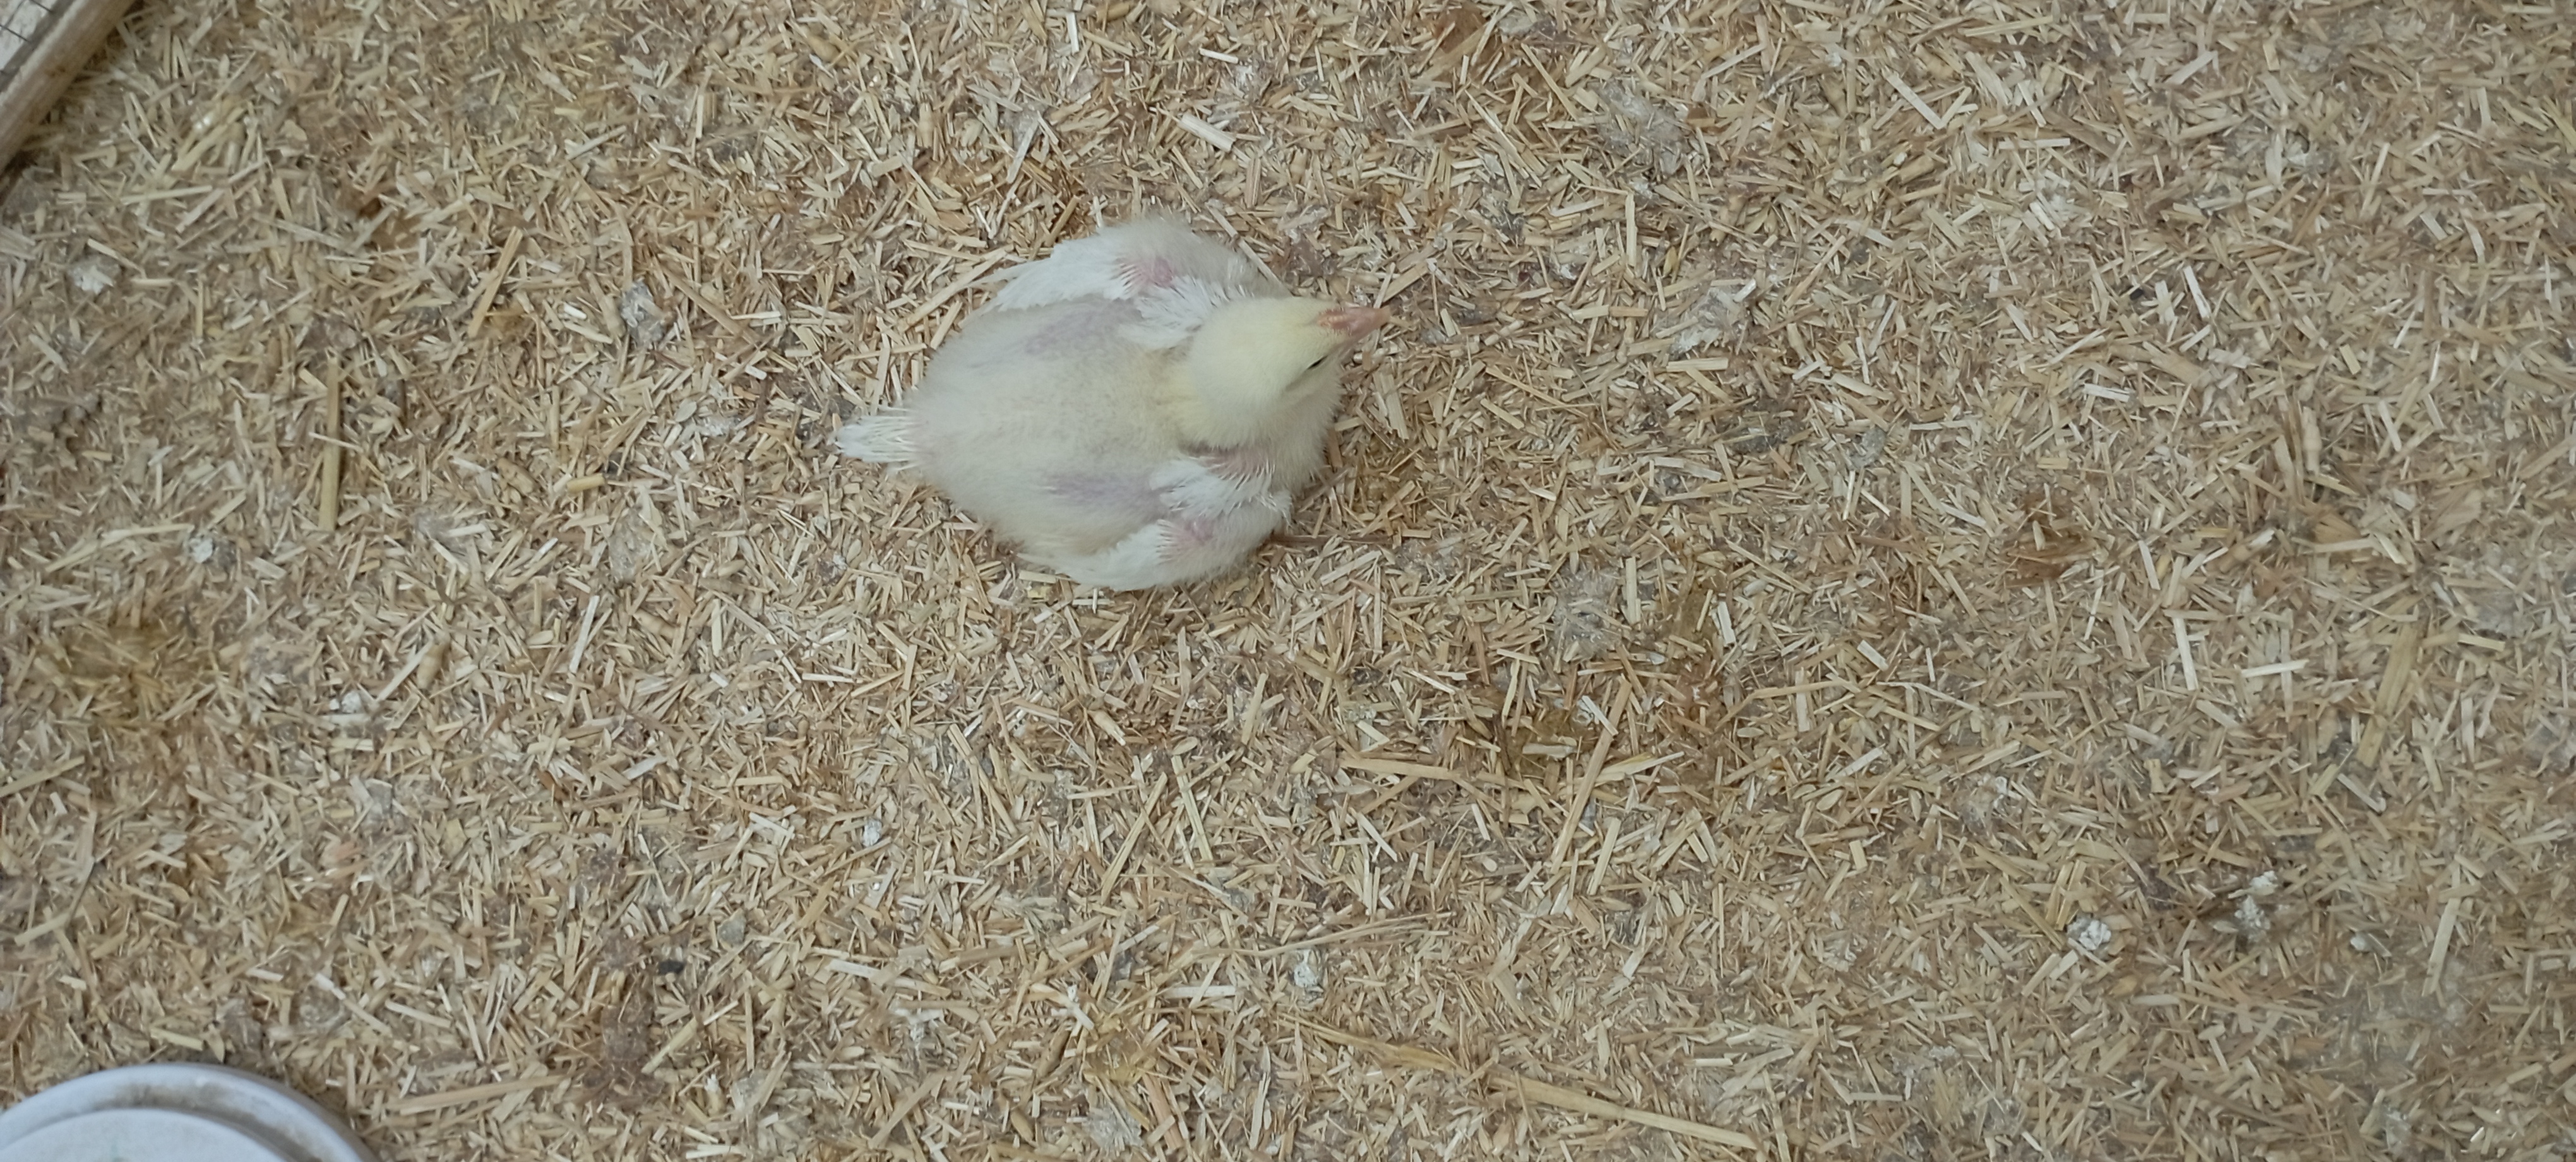
Weight: 381 g